Megam Karuththirukku

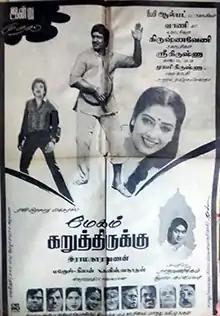
Poster

Megam Karuththirukku is a 1987 Indian Tamil-language drama film directed by Rama Narayanan, starring Prabhu and Rekha. It was released on 6 March 1987.